Lancia Delta

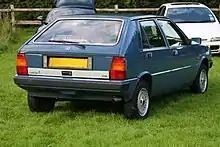
1982 Lancia Delta 1500

Sales started in October 1979; 43,000 were sold in 1980, and by the end of 1981 production had exceeded 100,000.